Hurley W. Rudd

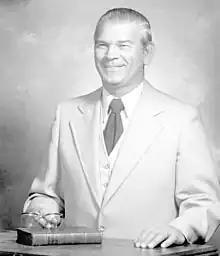
Rudd in 1978

Hurley W. Rudd (September 11, 1927 – August 10, 2006) was an American politician. He served as a Democratic member for the 9th district and 10th district of the Florida House of Representatives.